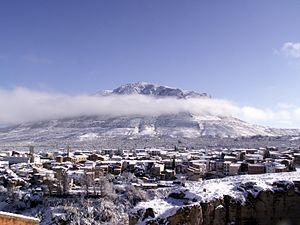
Zújar est une commune de la communauté autonome d'Andalousie, dans la province de Grenade, en Espagne.